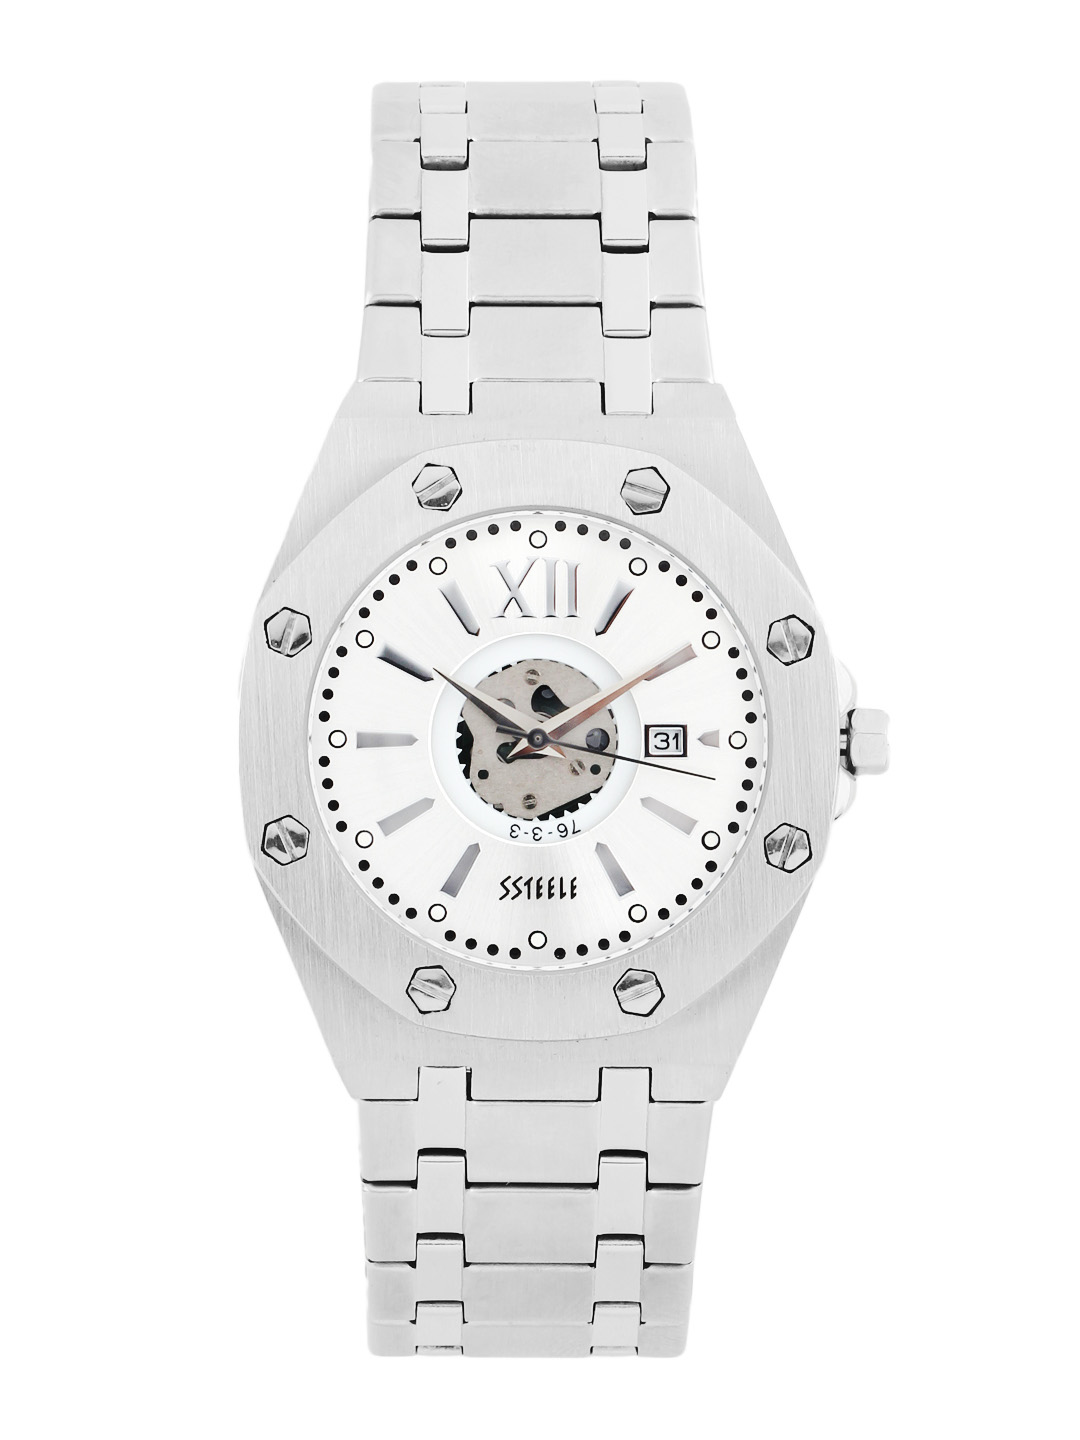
Maxima Men Silver Dial Watch
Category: Accessories / Watches / Watches
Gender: Men
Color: Silver
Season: Winter 2016
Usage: Casual